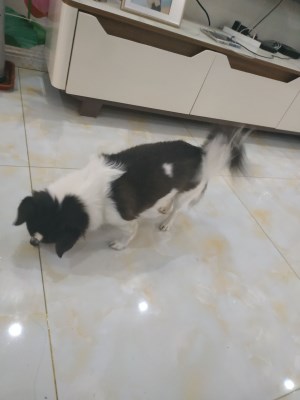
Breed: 3336-n000121-chinese_rural_dog